Trujillo, Peru

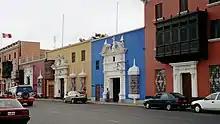
Architecture of the 18th and 19th centuries, Plaza de Armas

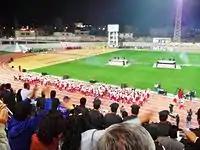
2013 Bolivarian Games opening ceremony, held in Trujillo

Inspired by liberal ideas from members of its educational institutions, Trujillo became a principal centre of Peruvian republican sentiments. Led by the city mayor and intendant José Bernardo de Tagle, the Intendancy of Trujillo declared its independence from Spain on December 29, 1820.